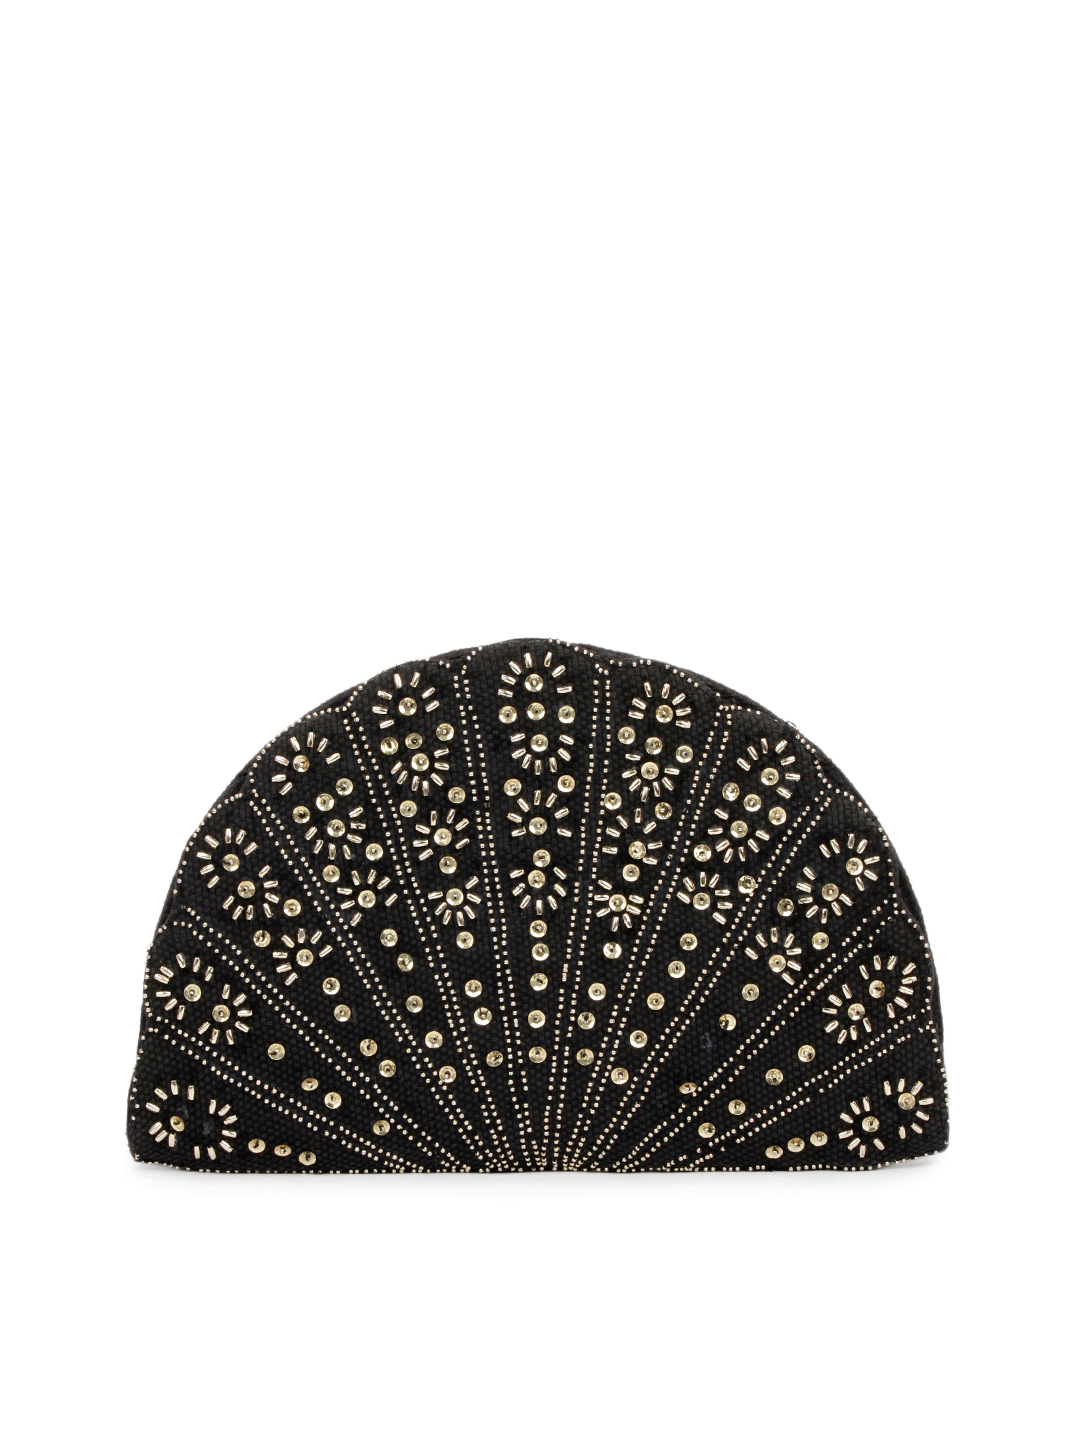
French Connection Women Black Clutch
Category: Accessories / Bags / Clutches
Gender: Women
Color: Black
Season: Summer 2012
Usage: Casual